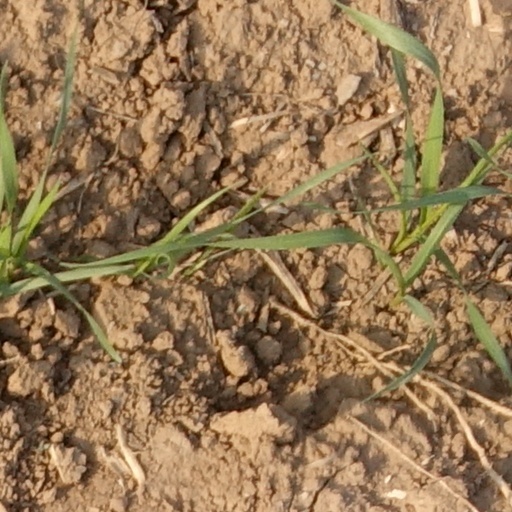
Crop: wheat